Xanti Schawinsky

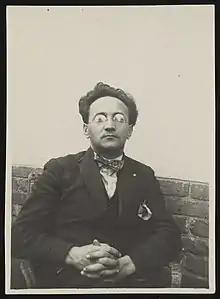
Xanti Schawinsky (ca.1925) (Photo by Theo van Doesburg)

Alexander Schawinsky, known as Xanti Schawinsky (March 25, 1904 – September 11, 1979) was a Swiss painter, photographer and theatre designer. An alumnus of the Bauhaus, Schawinsky belonged to Bauhaus founder and architect Walter Gropius' social circle.